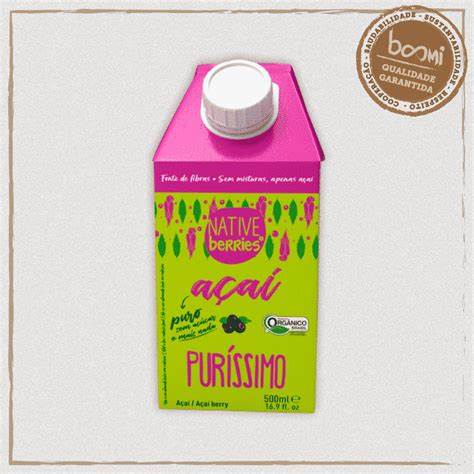
Waste category: cardboard